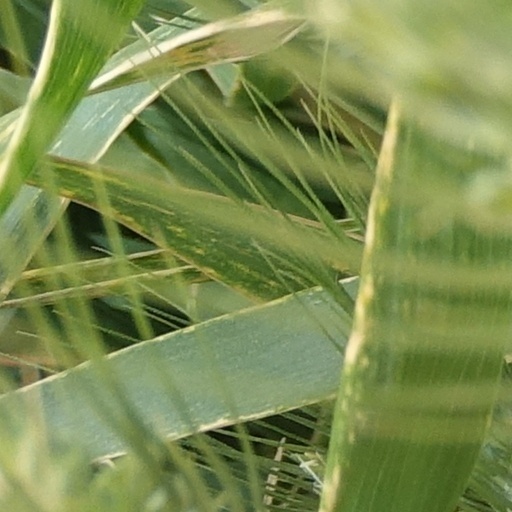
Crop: wheat